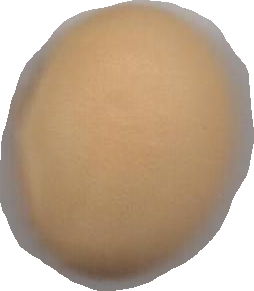
Variety: Grobogan